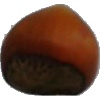
Label: Nut Forest 1